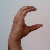
The image shows a hand gesture representing the letter 'C' in Indian Sign Language.